RadioShack

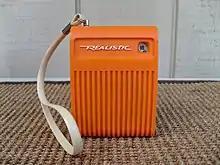
Realistic Flavoradio

The longest-running product for Radio Shack was the AM-only Realistic Flavoradio, sold from 1972 to 2000, 28 good years in three designs. This also made the Flavoradio the longest production run in radio history. It was originally released in five colors in the 1972 catalog: vanilla, chocolate, strawberry, avocado, and plum. For 1973, vanilla and chocolate were dropped (and thus are rare today) and replaced by lemon and orange. At some point two-tone models with white backs were offered but never appeared in catalogs; these are extremely rare today.